Ham House

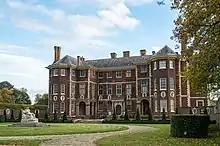
A photograph of the front of the house, showing a brick building with a circular drive in front of it

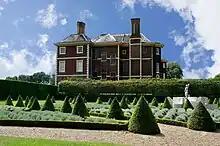
A photograph of the east side of the house taken from the Cherry Garden, which is notable for its formally-landscaped pattern including conical firs

In 1640 William was also granted a lease on the nearby Manor of Canbury, now in Kingston upon Thames, but in the run-up to civil war in 1641 he signed over the house to Katherine and his four daughters, appointing trustees to safeguard the estate for them. The principal of these was Thomas Bruce, 1st Earl of Elgin, a relative of his wife and an important Scottish Presbyterian, Parliamentarian supporter and ally of the Puritan party in London. Murray was raised to the peerage as Earl of Dysart in 1643, although his elevation appears not to have been confirmed at that time. As a Scottish title, the earldom could be inherited by daughters, as well as by sons.